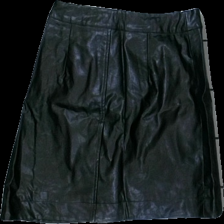
View: back
Type: Skirt
Category: Ladies
Brand: Glamorous
Colors: Black
Material: 60% polyester 40% bomull
Pattern: Other
Cut: Tight
Size: 38
Season: Summer
Price range: 100-150
Recommended usage: Reuse
Description: skinn kjol med knappar